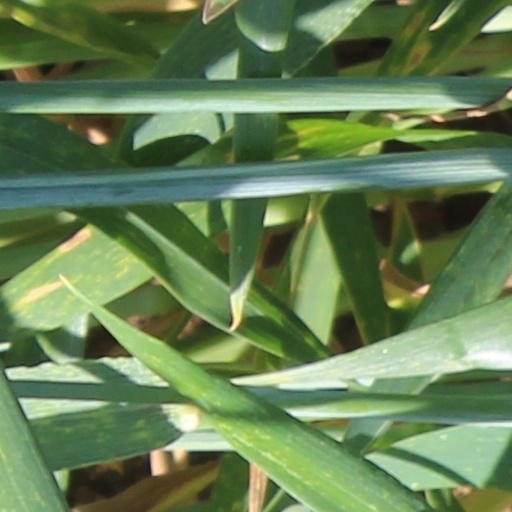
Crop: wheat